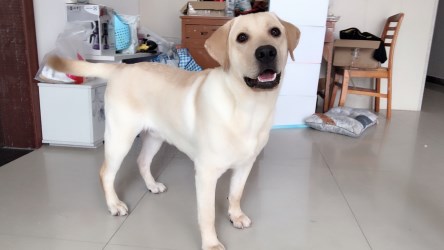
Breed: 3580-n000122-Labrador_retriever